List of Legends of Tomorrow characters

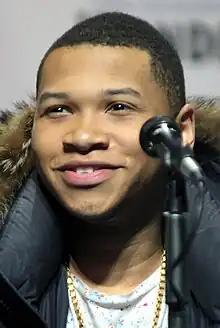
Franz Drameh

Jefferson "Jax" Jackson (portrayed by Franz Drameh; main: seasons 1–3; guest: season 7) was a high school athlete whose professional career was derailed by an injury who works as an auto mechanic. He serves as the other half of the character Firestorm with Martin Stein. The producers decided to create Jax as the other half of Firestorm to have him be someone in his early 20s and different from Ronnie Raymond, the previous Firestorm, bringing comedy and camaraderie with Stein.